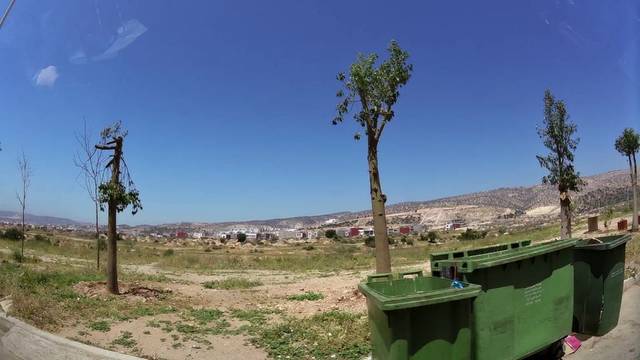
Region: Morocco
Coordinates: 30.441, -9.565